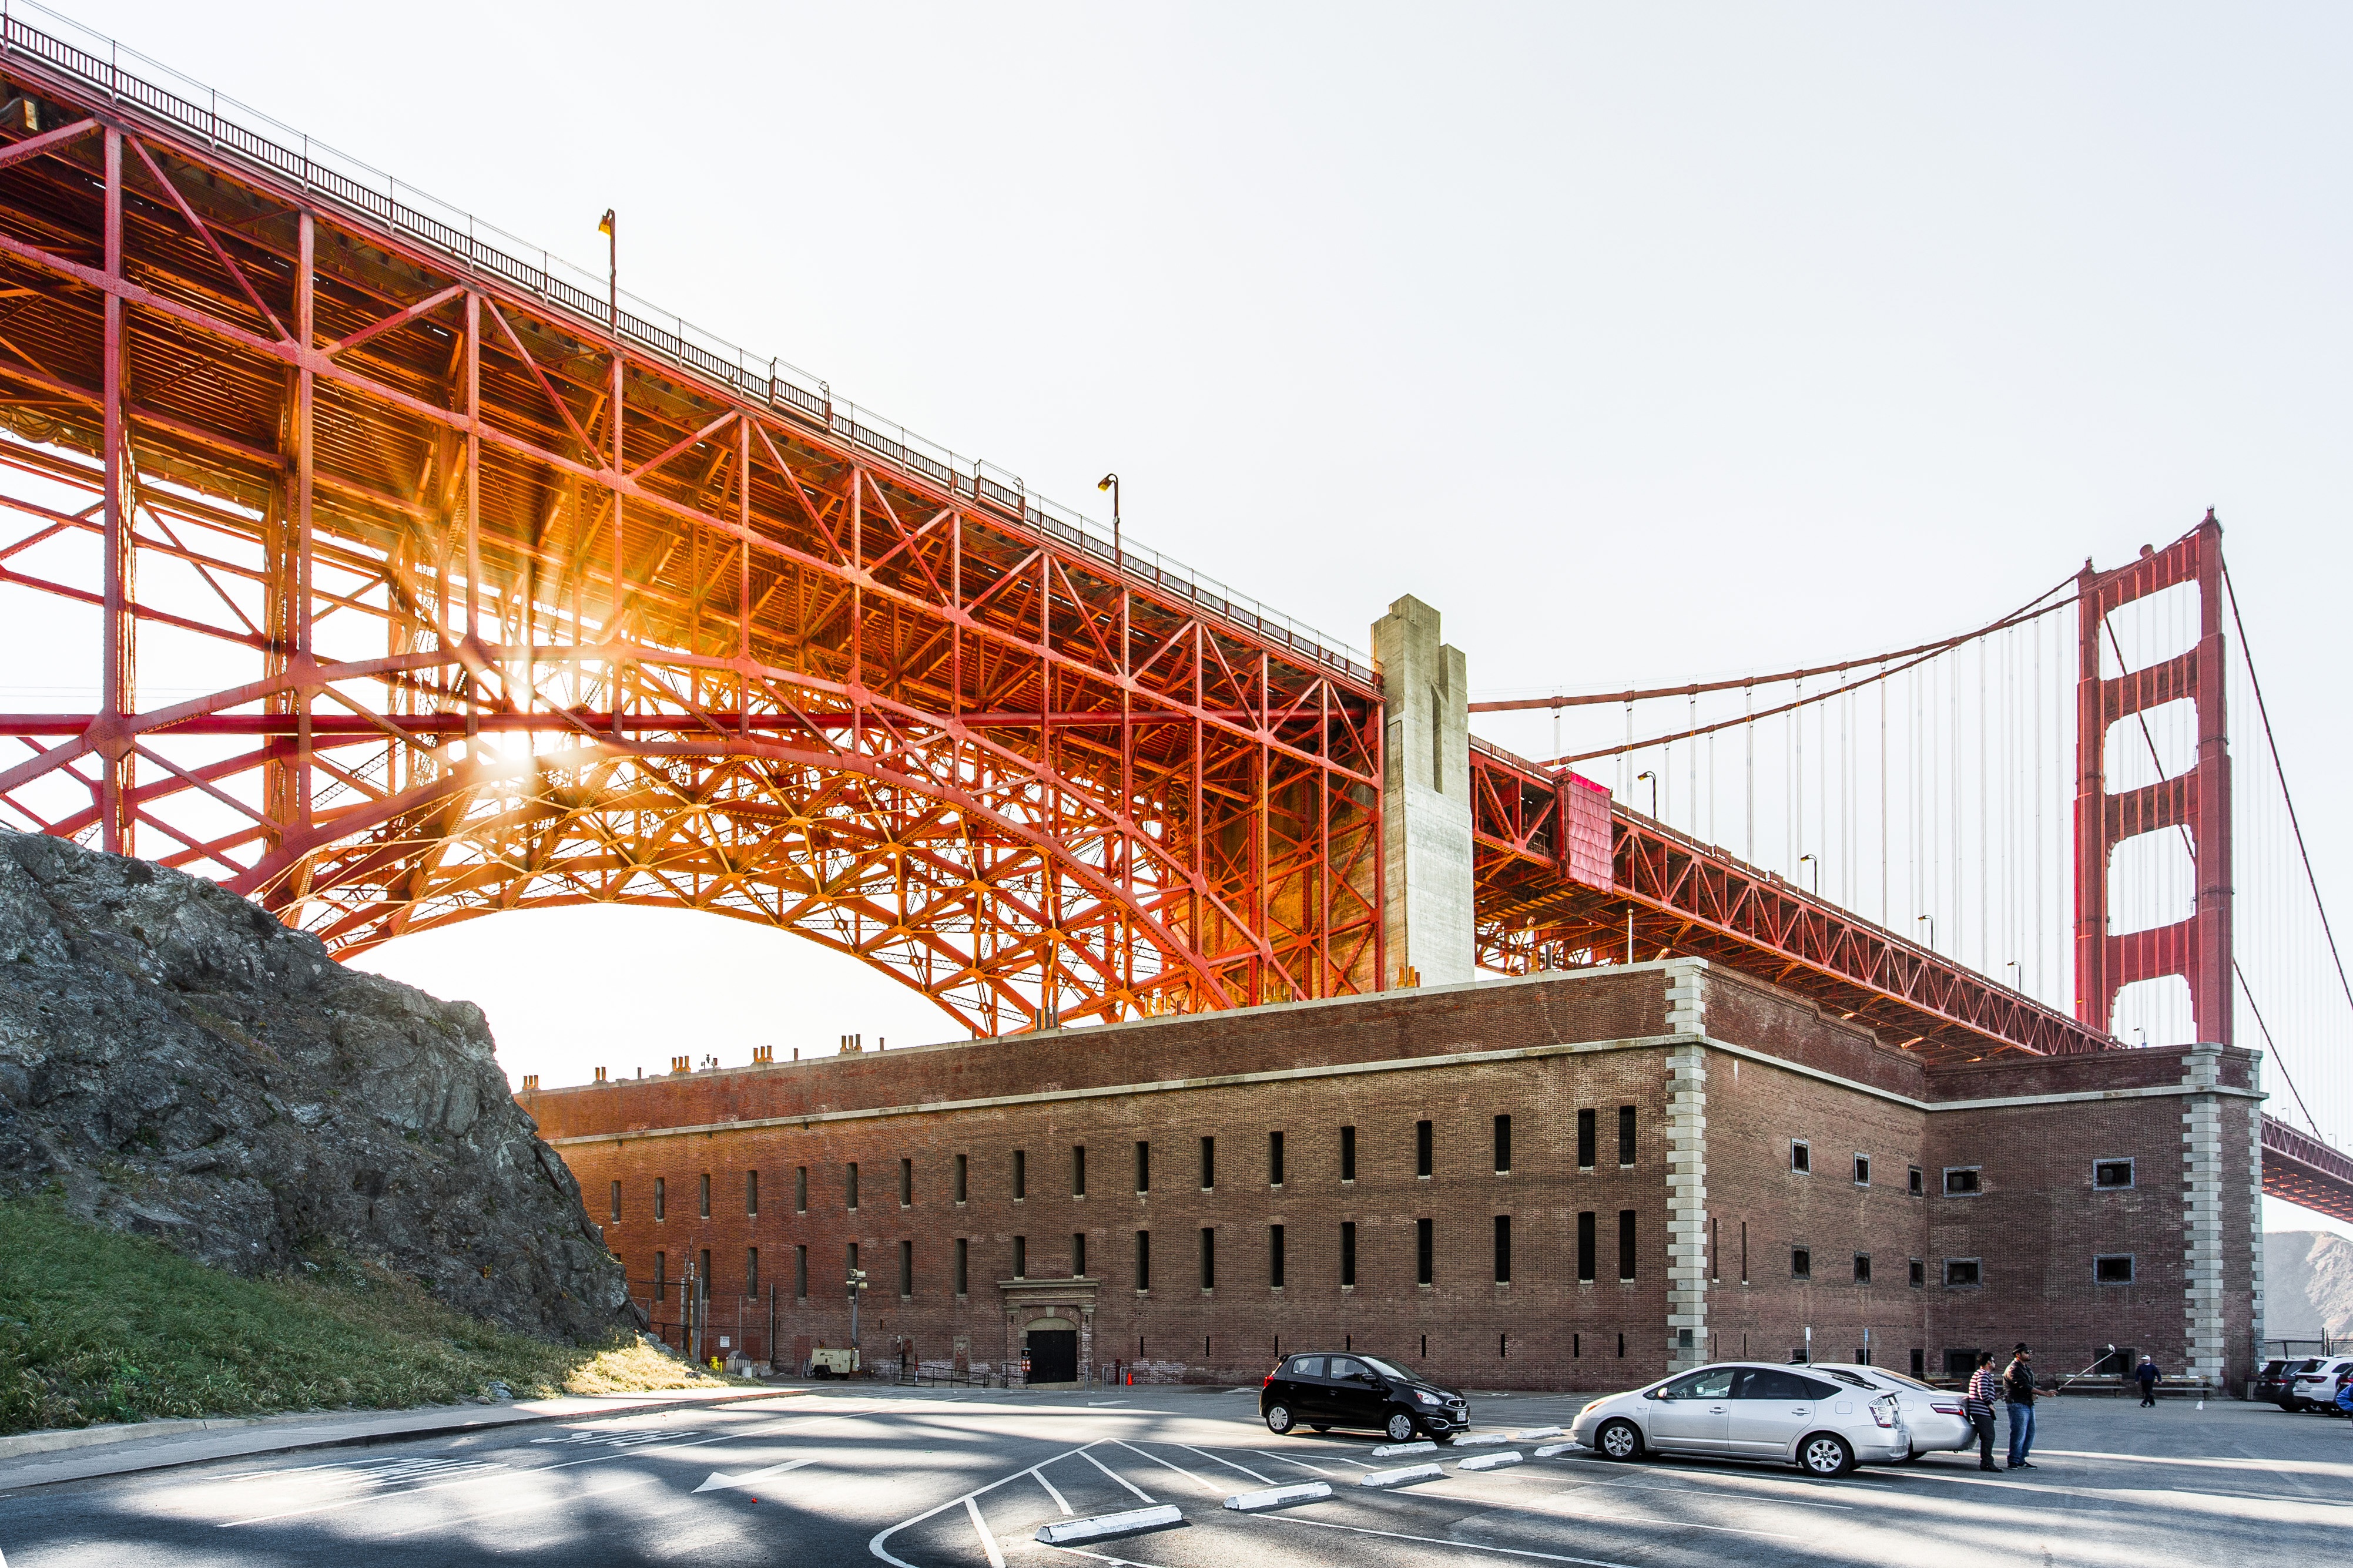
structure, transport, landmark, bridge, architecture, sport venue, overpass, stadium, downtown, skyway, facade, arena